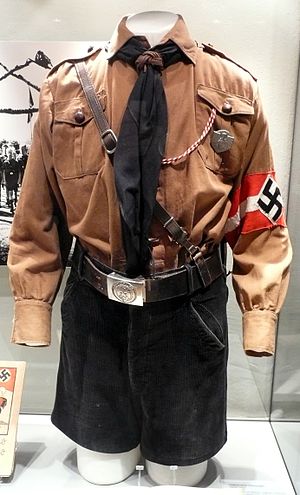
Hitlerjugend / Uniformer og grader
Hitlerjugend-uniform fra 1930'erne
Hitlerjugend var en paramilitær ungdomsorganisation for drenge. De blev opdraget efter den ariske races principper i Nazityskland.